Cookie butter

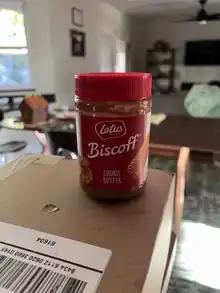
A photo of a jar of "Lotus Biscoff Cookie Butter".

The spread gained a cult following in the United States in 2015. It is often served during holidays. Lotus Biscoff Cookie Butter is the most recognizable brand. However, Trader Joe's Speculoos Cookie Butter is quite popular as well.